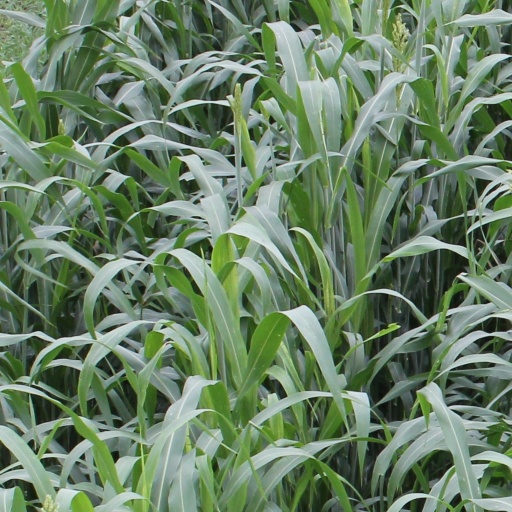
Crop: sorghum